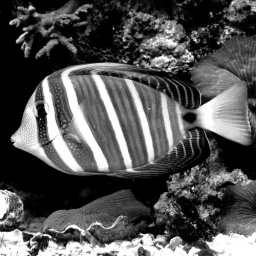
Black and white fish in black and white